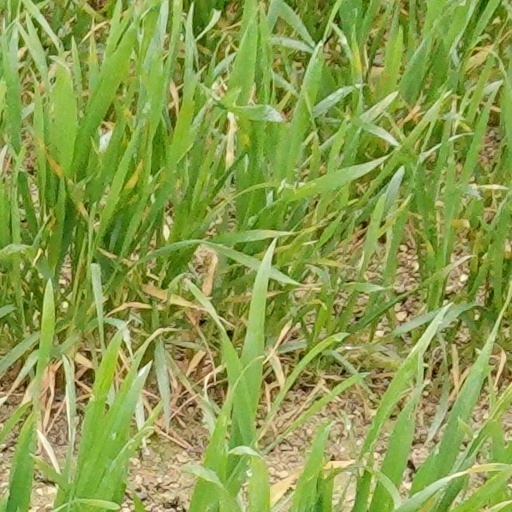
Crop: wheat